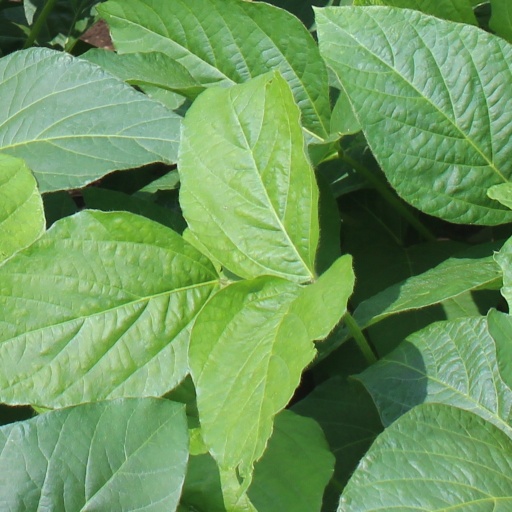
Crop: soybean